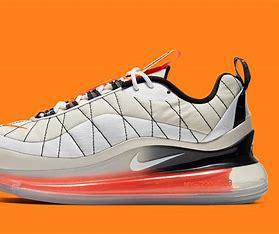
Brand: Nike
Model: MX 720 818